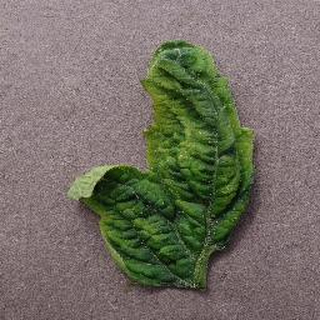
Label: tomato_yellow_leaf_curl_virus